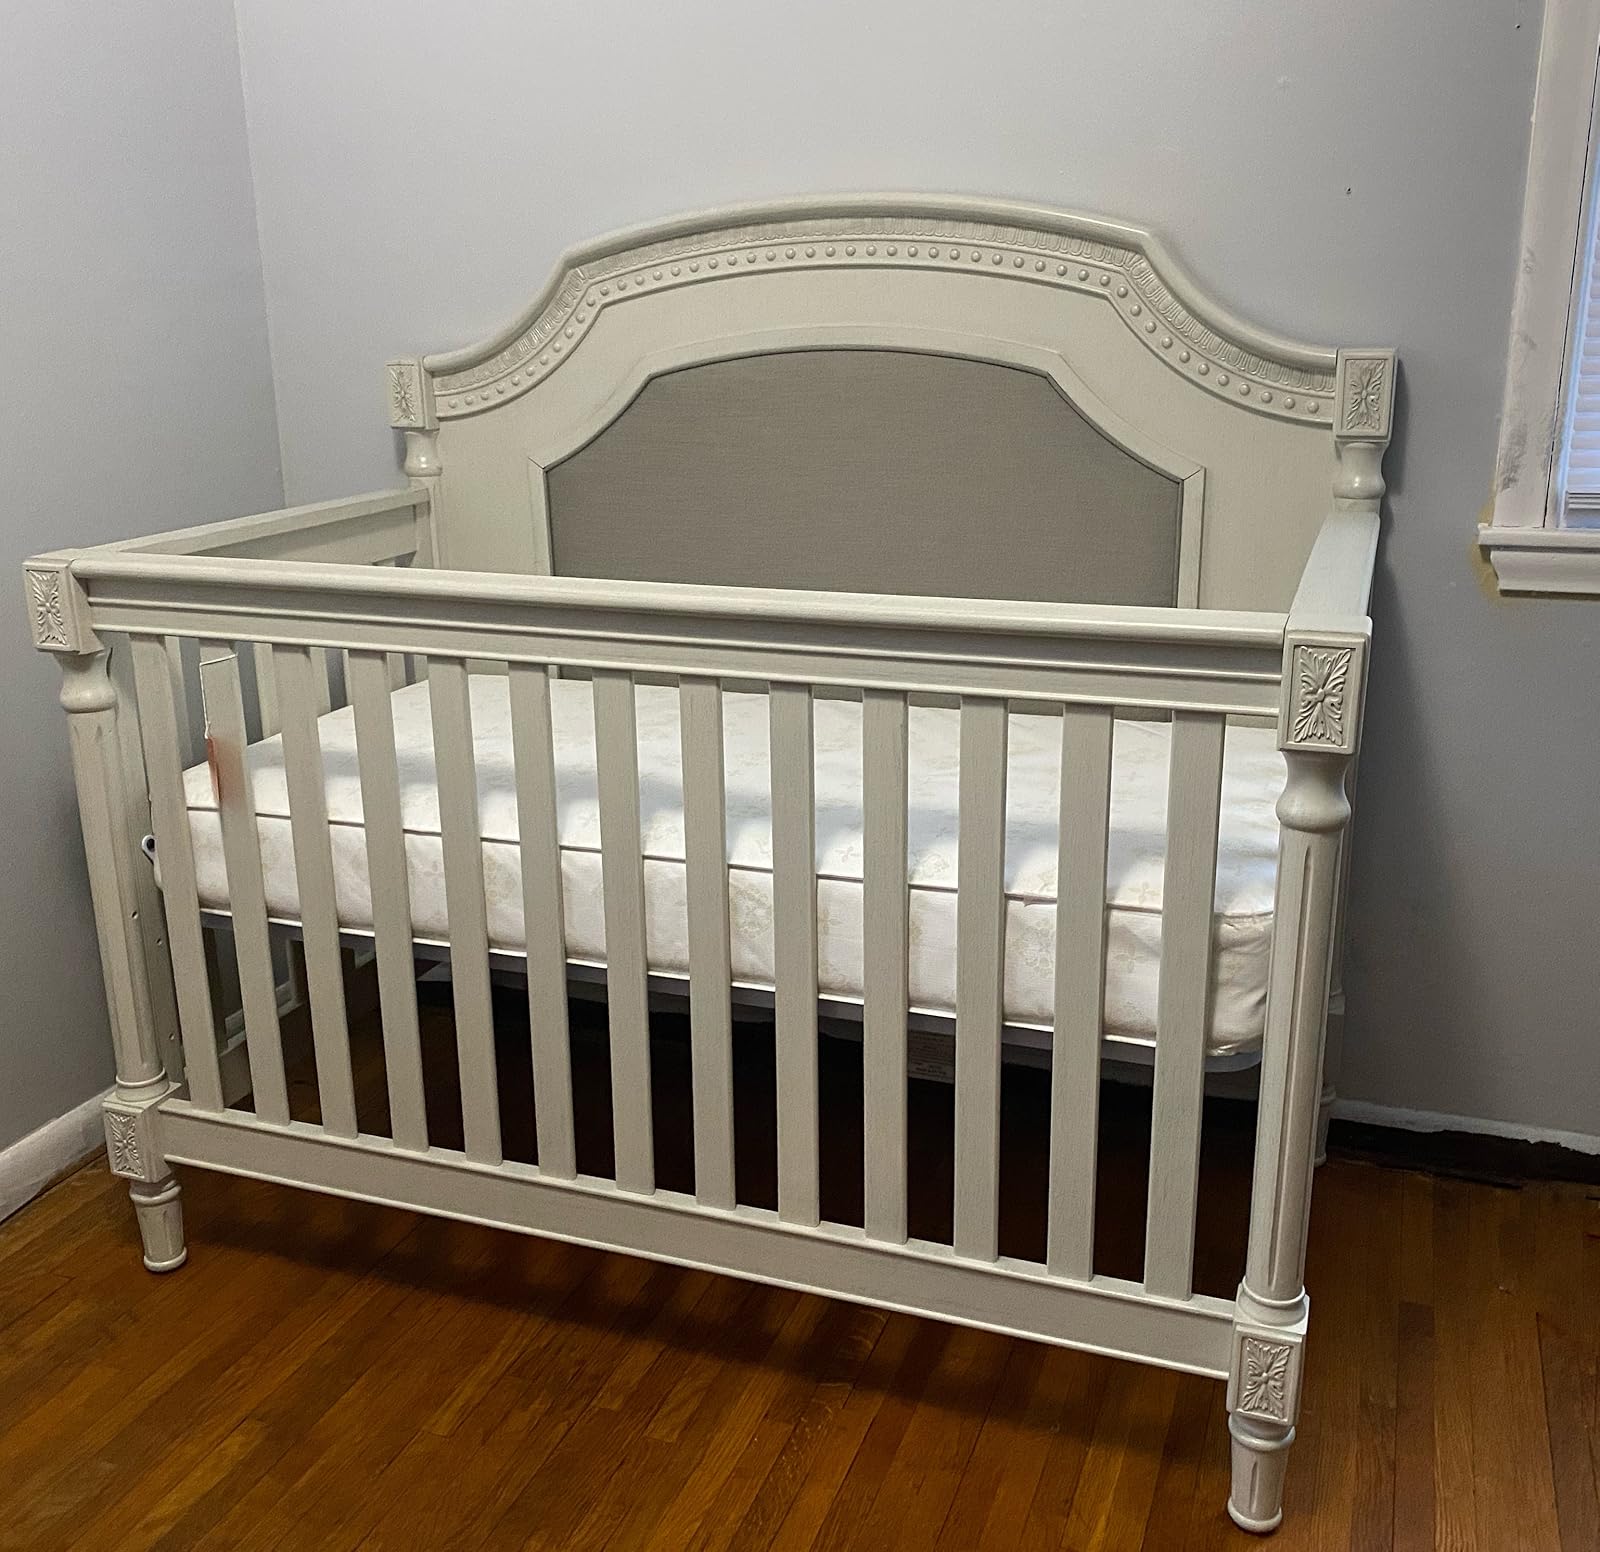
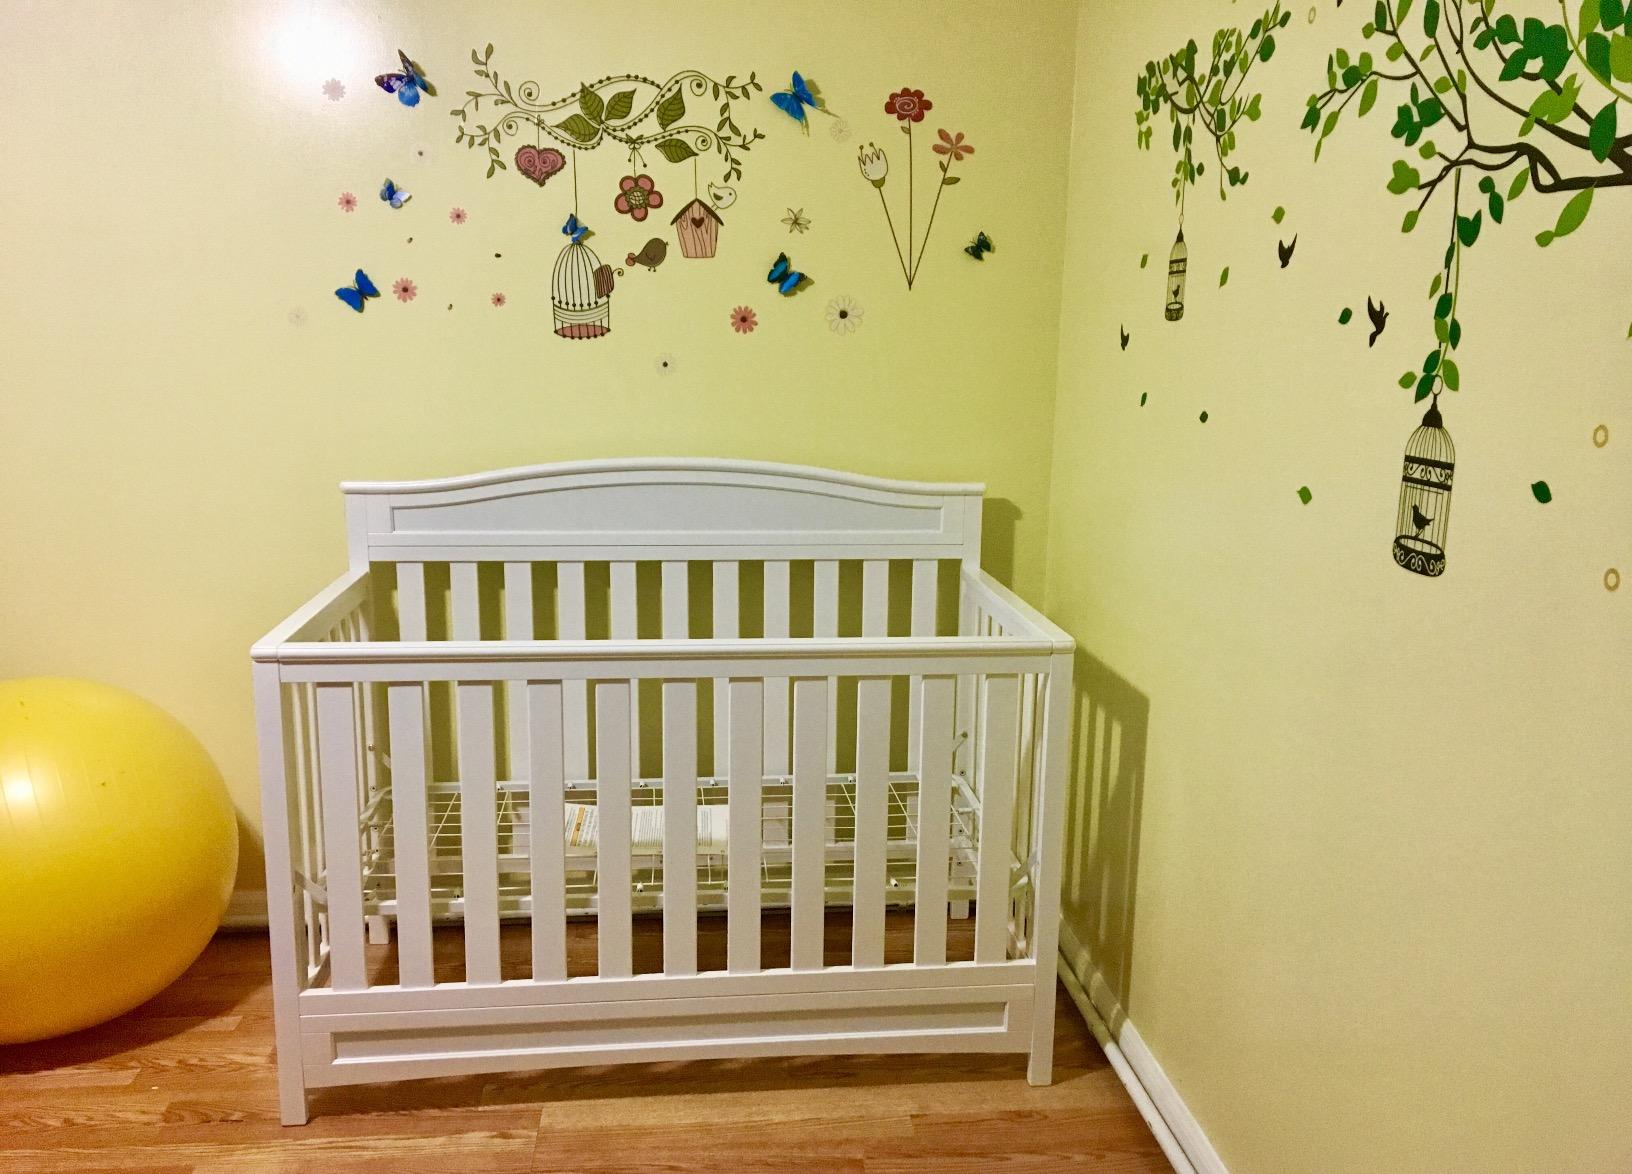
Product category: products_crib
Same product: no